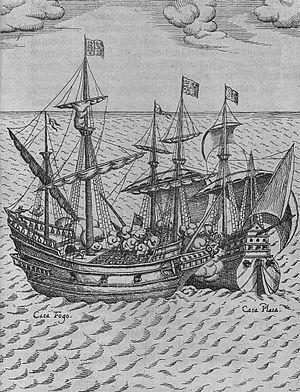
Nuestra Señora de la Concepción est un galion espagnol de 120 tonneaux qui reliait le Pérou à Panama pendant le XVIᵉ siècle. Il est célèbre pour avoir été capturé par le corsaire anglais Sir Francis Drake qui le surnommait Cagafuego.